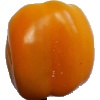
Label: yellow_pepper